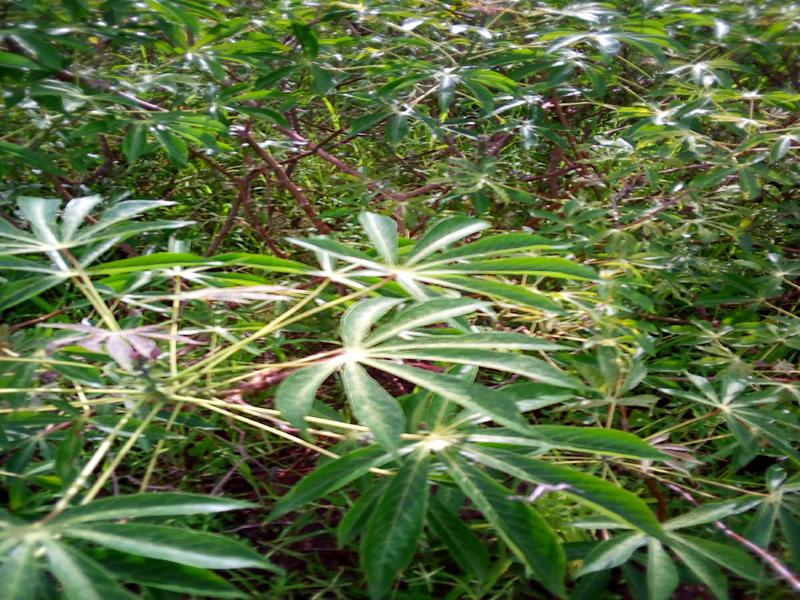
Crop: cassava
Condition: healthy